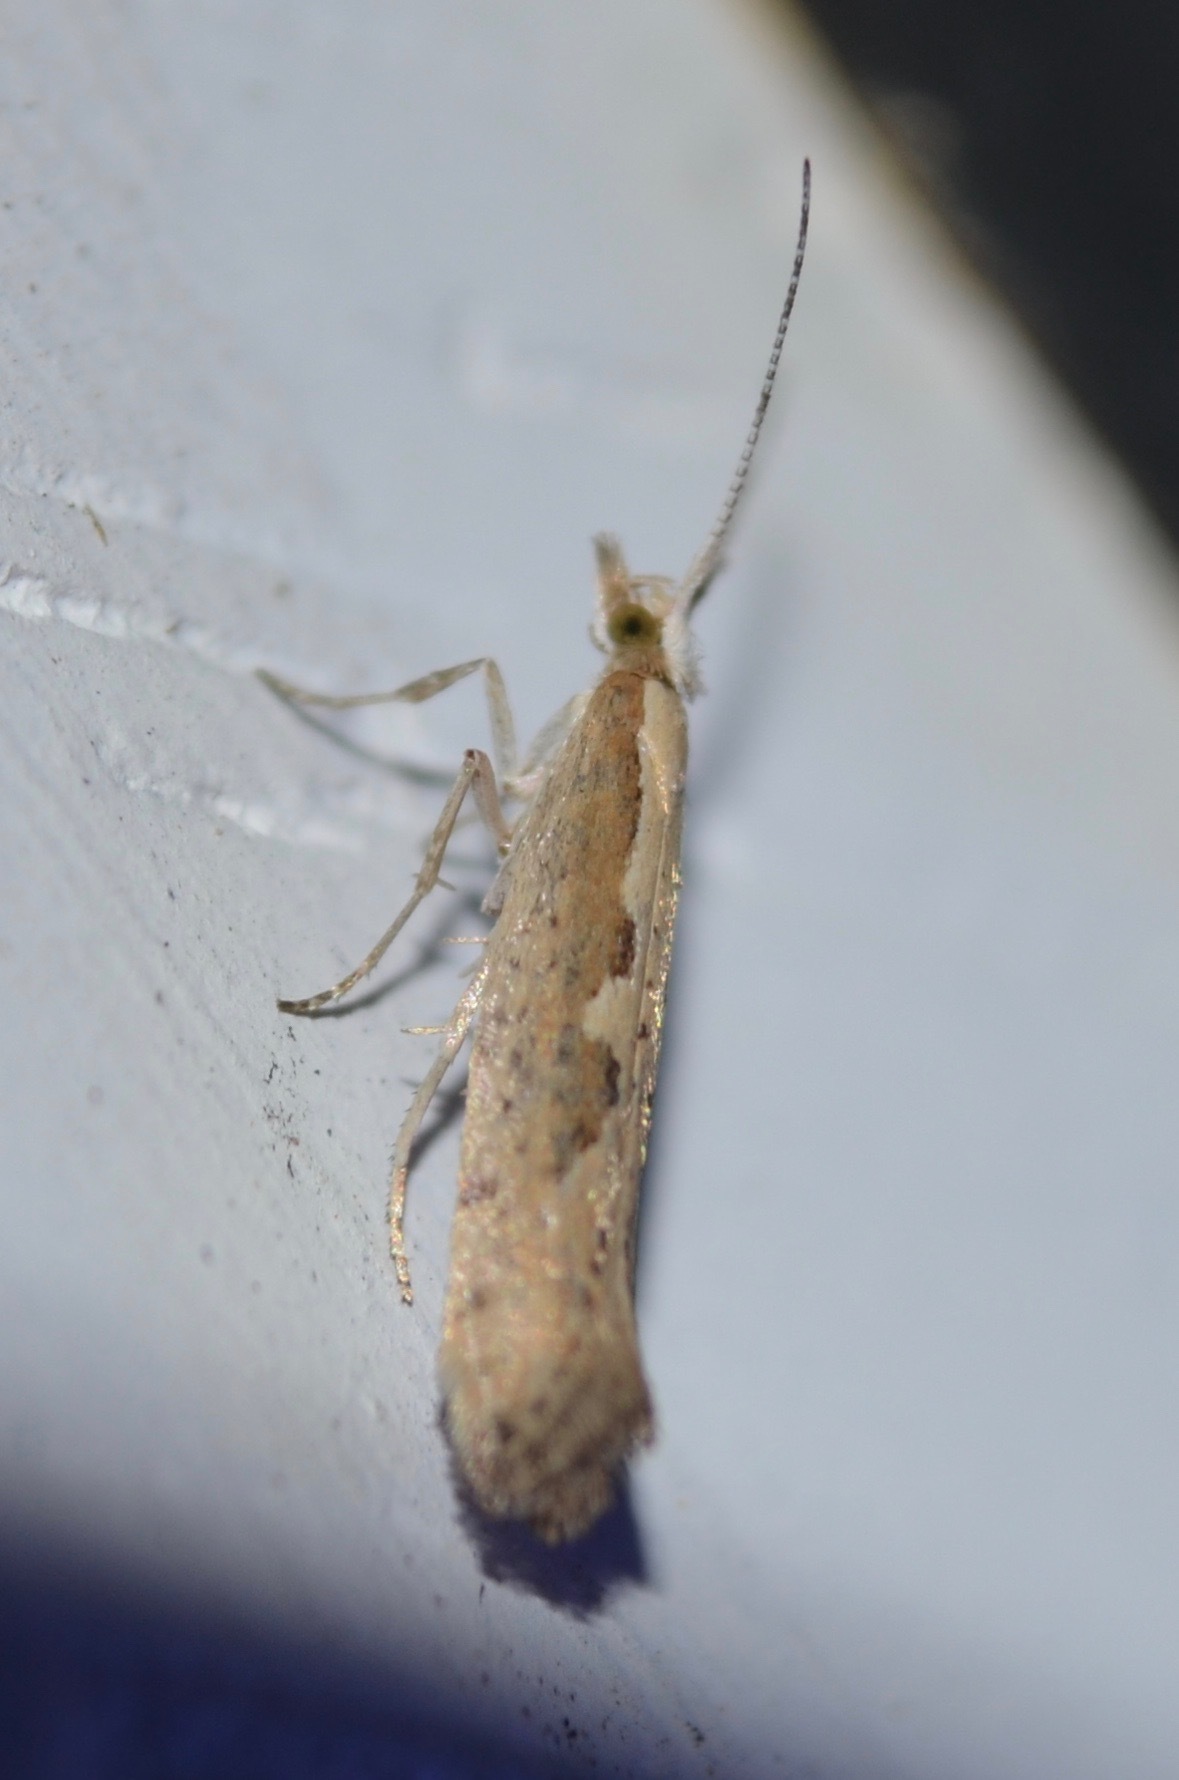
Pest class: diamondback_moth